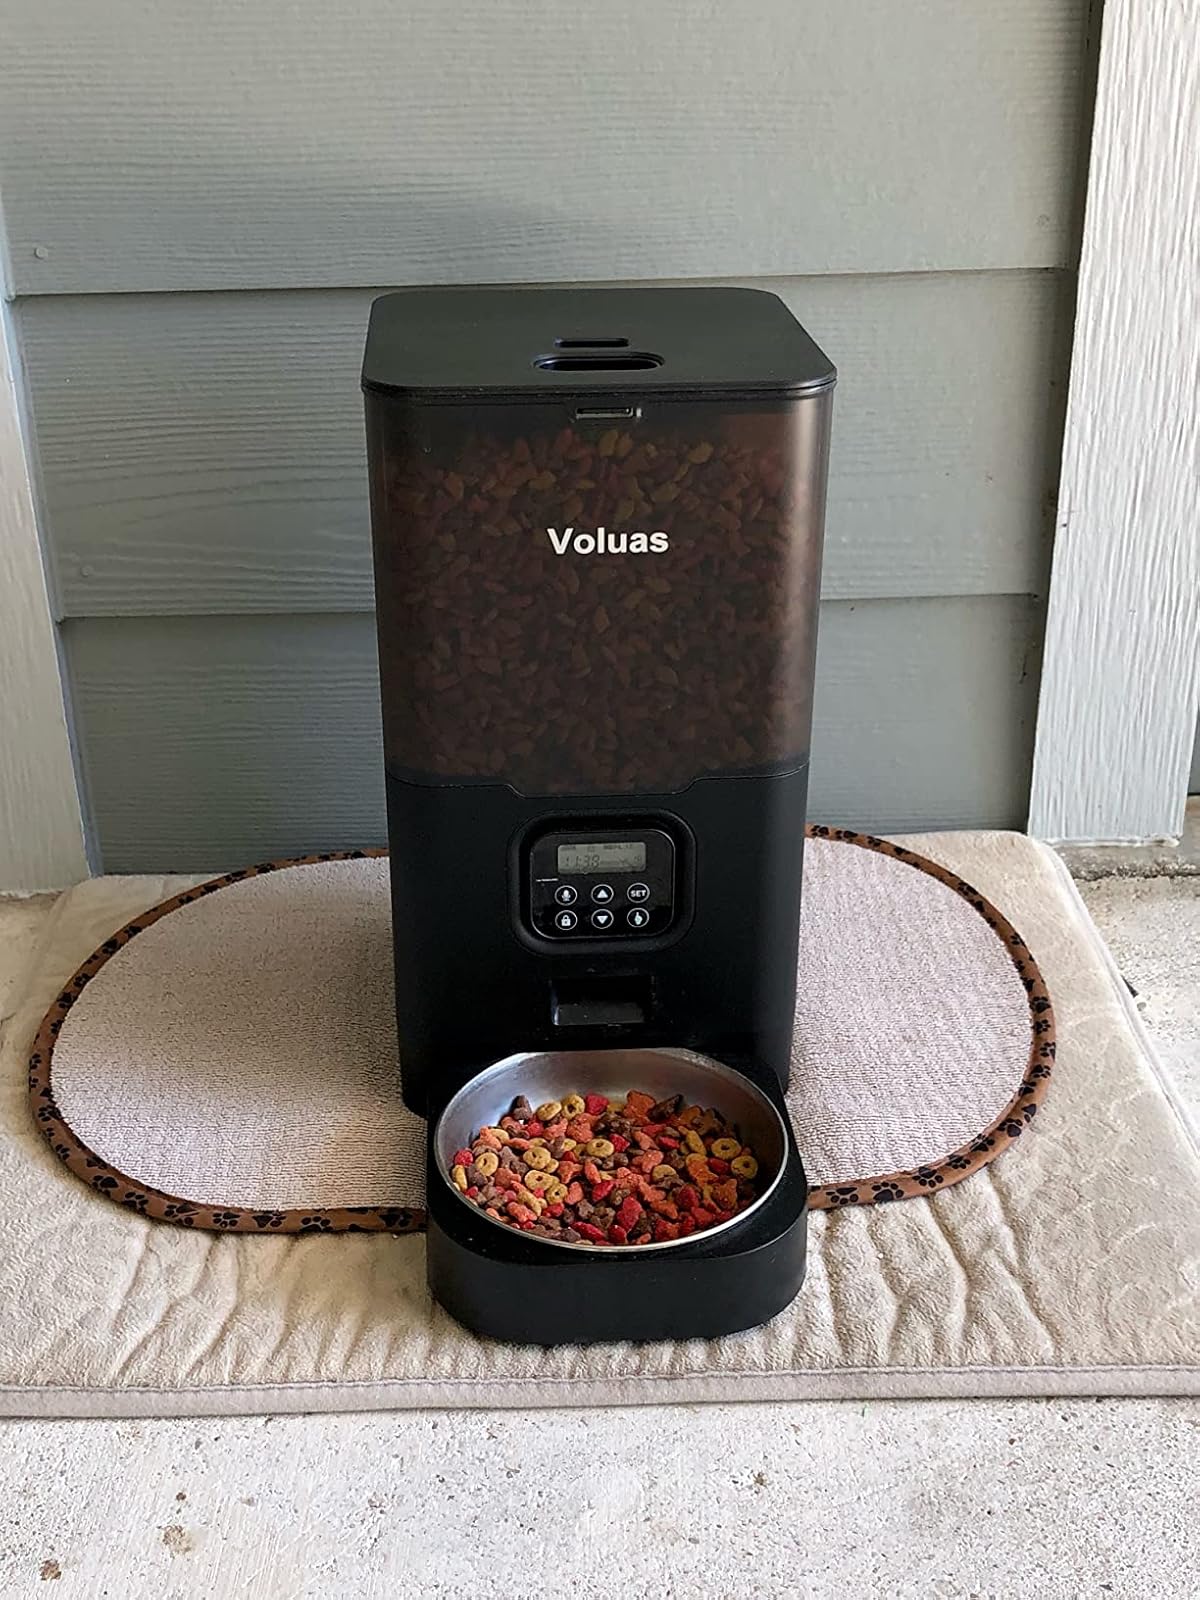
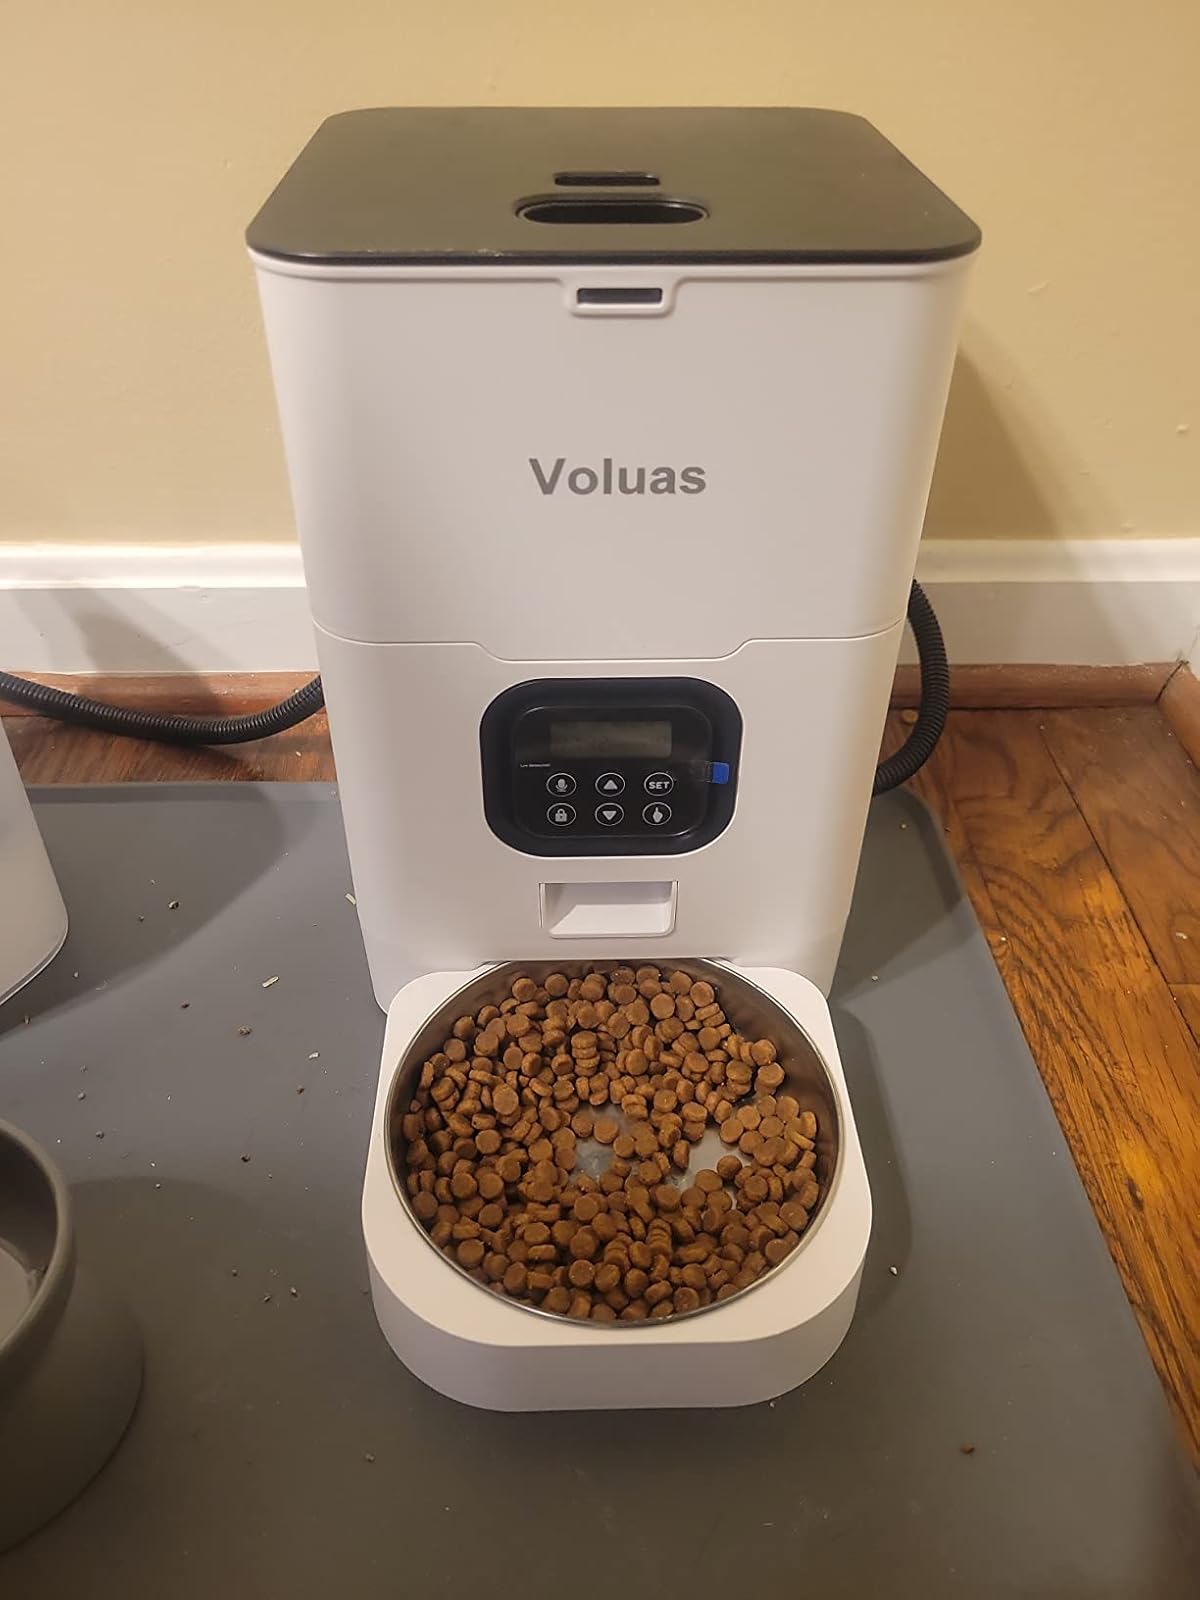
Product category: items_feeder
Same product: no